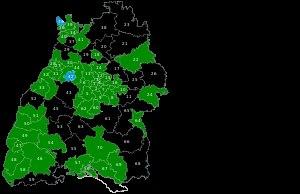
Cette liste présente les 143 membres de la 16ᵉ législature du Landtag de Bade-Wurtemberg au moment de leur élection le 13 mars 2016 lors des Élections législatives régionales de 2016 dans le Bade-Wurtemberg. Elle présente les élus du land et précise si l'élu a été élu dans le cadre d'une des 70 circonscriptions, de manière directe ou s'il a été repêché par le système de la proportionnelle.